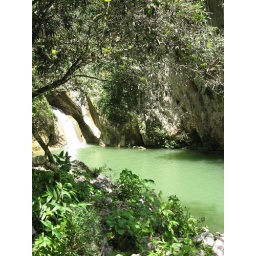
Clean, fresh water to bathe in after a long horse ride through stunning countryside.